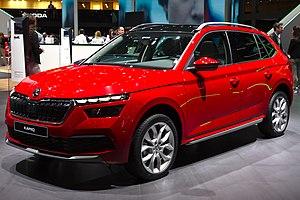
L'édition 2019 du salon international de l'automobile de Genève est un salon automobile annuel qui se tient du 7 au 17 mars 2019 à Genève. Il s'agit de la 89ᵉ édition internationale de ce salon organisé pour la première fois en 1905.
Le Kamiq est un crossover urbain du constructeur automobile tchèque Škoda commercialisé à partir du 3ᵉ trimestre 2019.